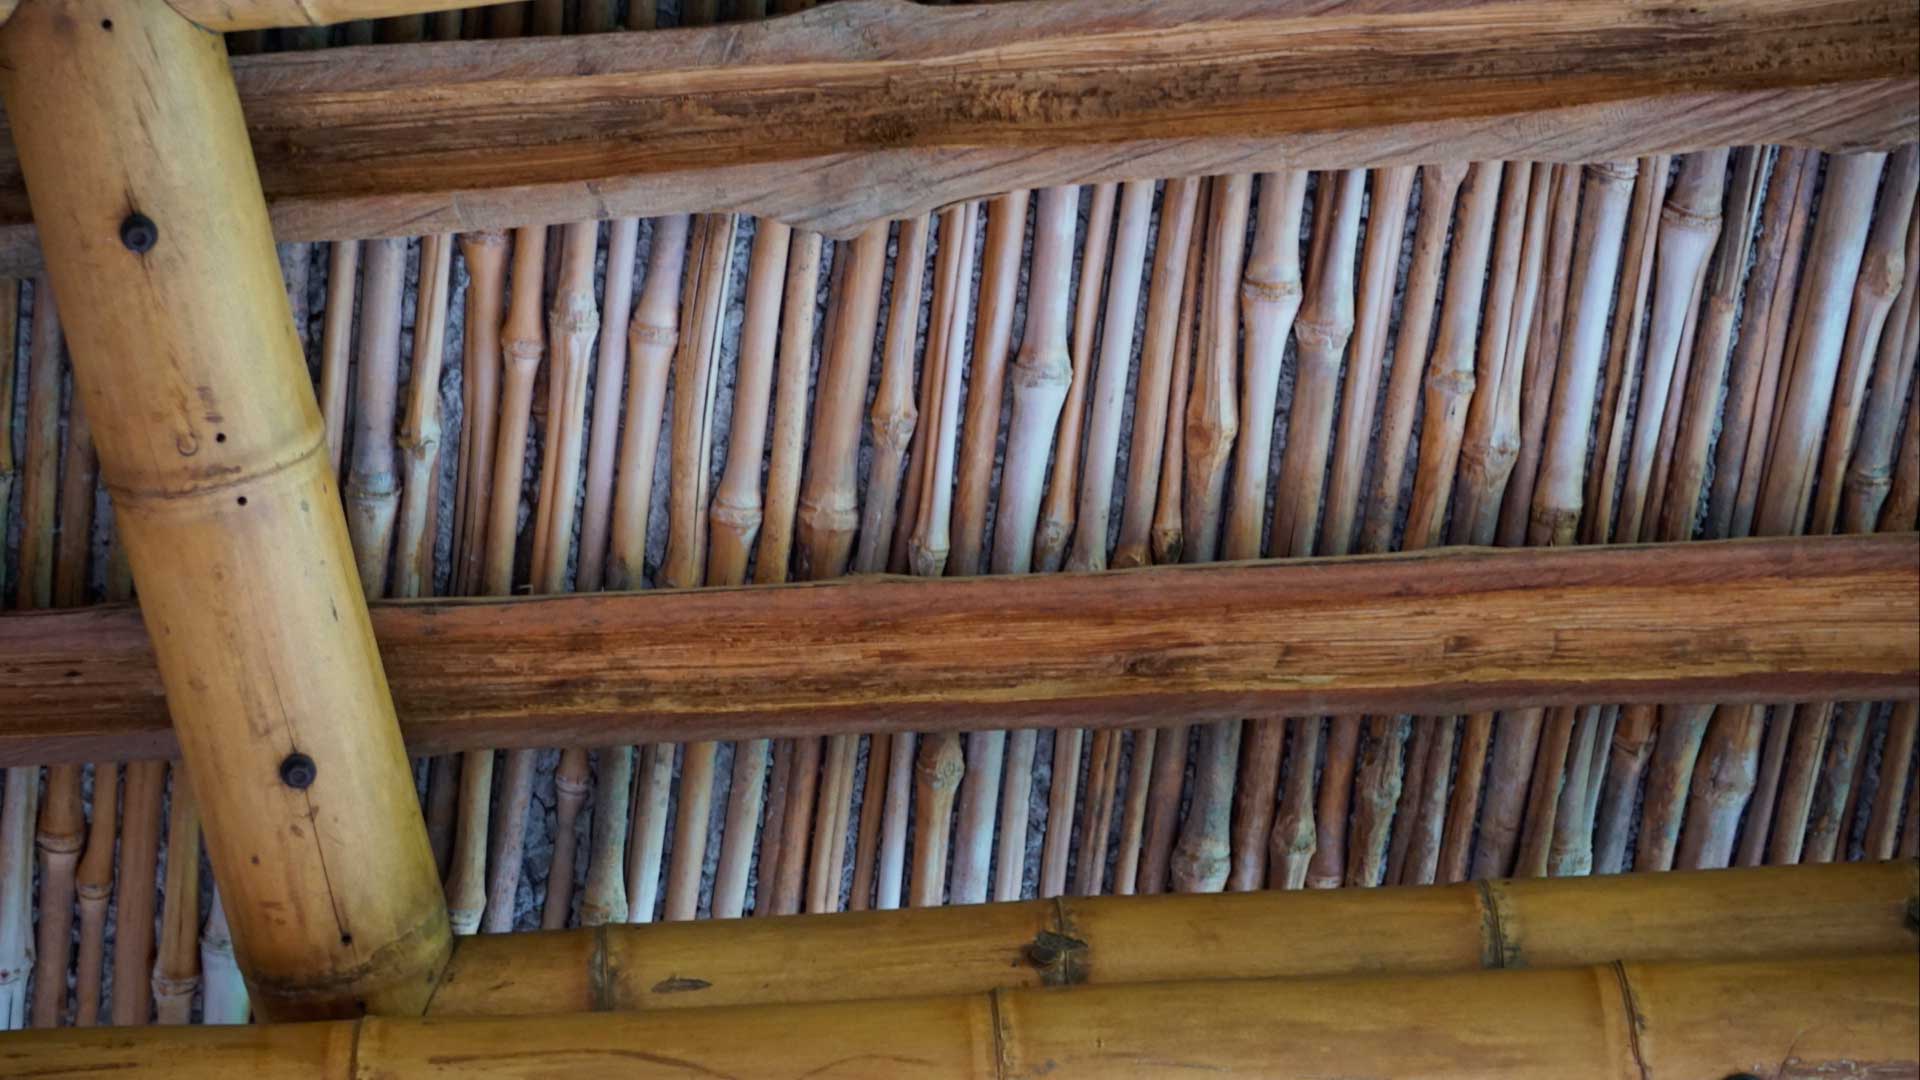
nature, wood, furniture, beam